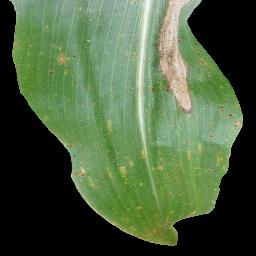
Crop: corn
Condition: (maize)_common_rust